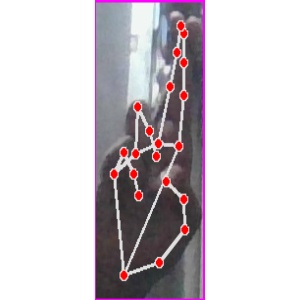
अक्षर: र